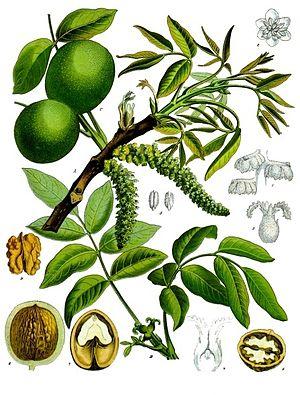
L'ordre des Juglandales regroupe des plantes dicotylédones.